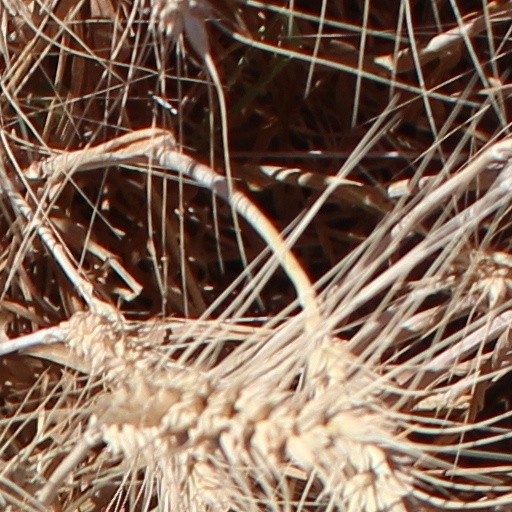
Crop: wheat